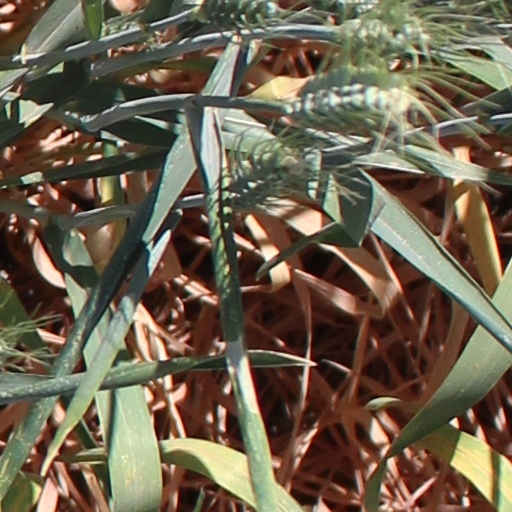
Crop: wheat